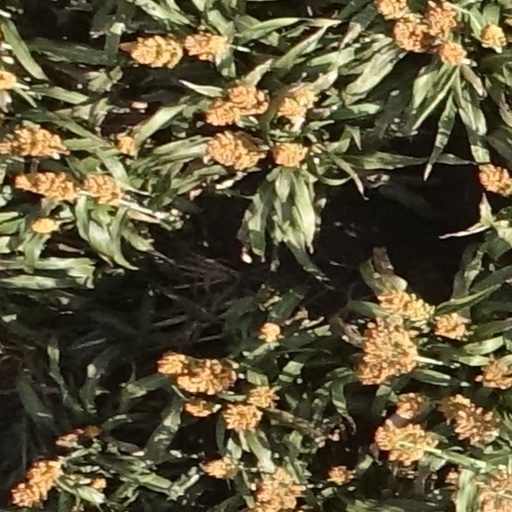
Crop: sorghum